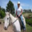
Label: horse